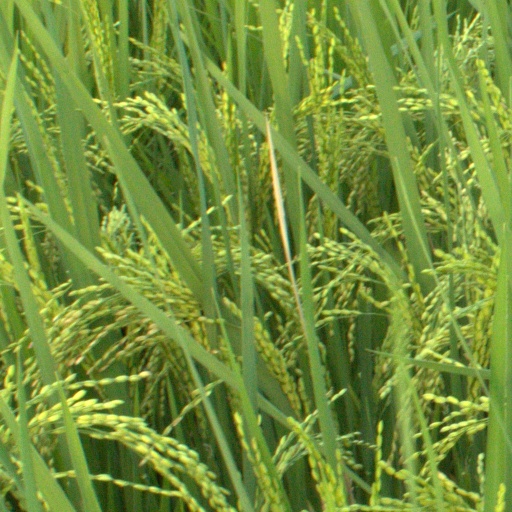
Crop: rice